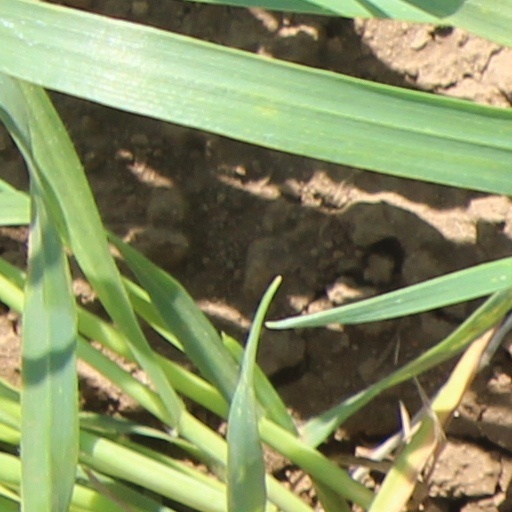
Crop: wheat